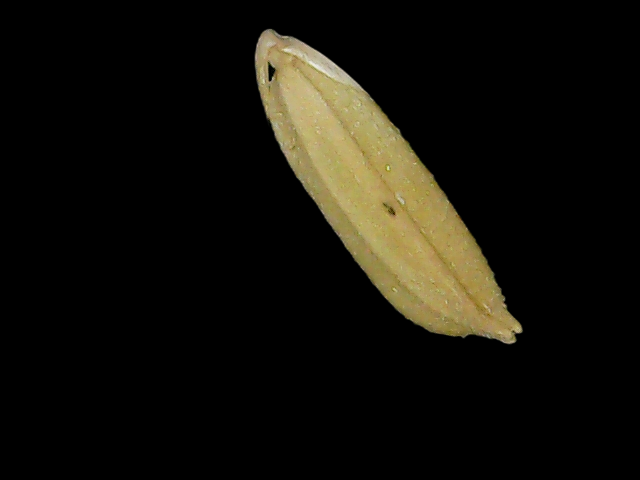
Rice variety: Bd85